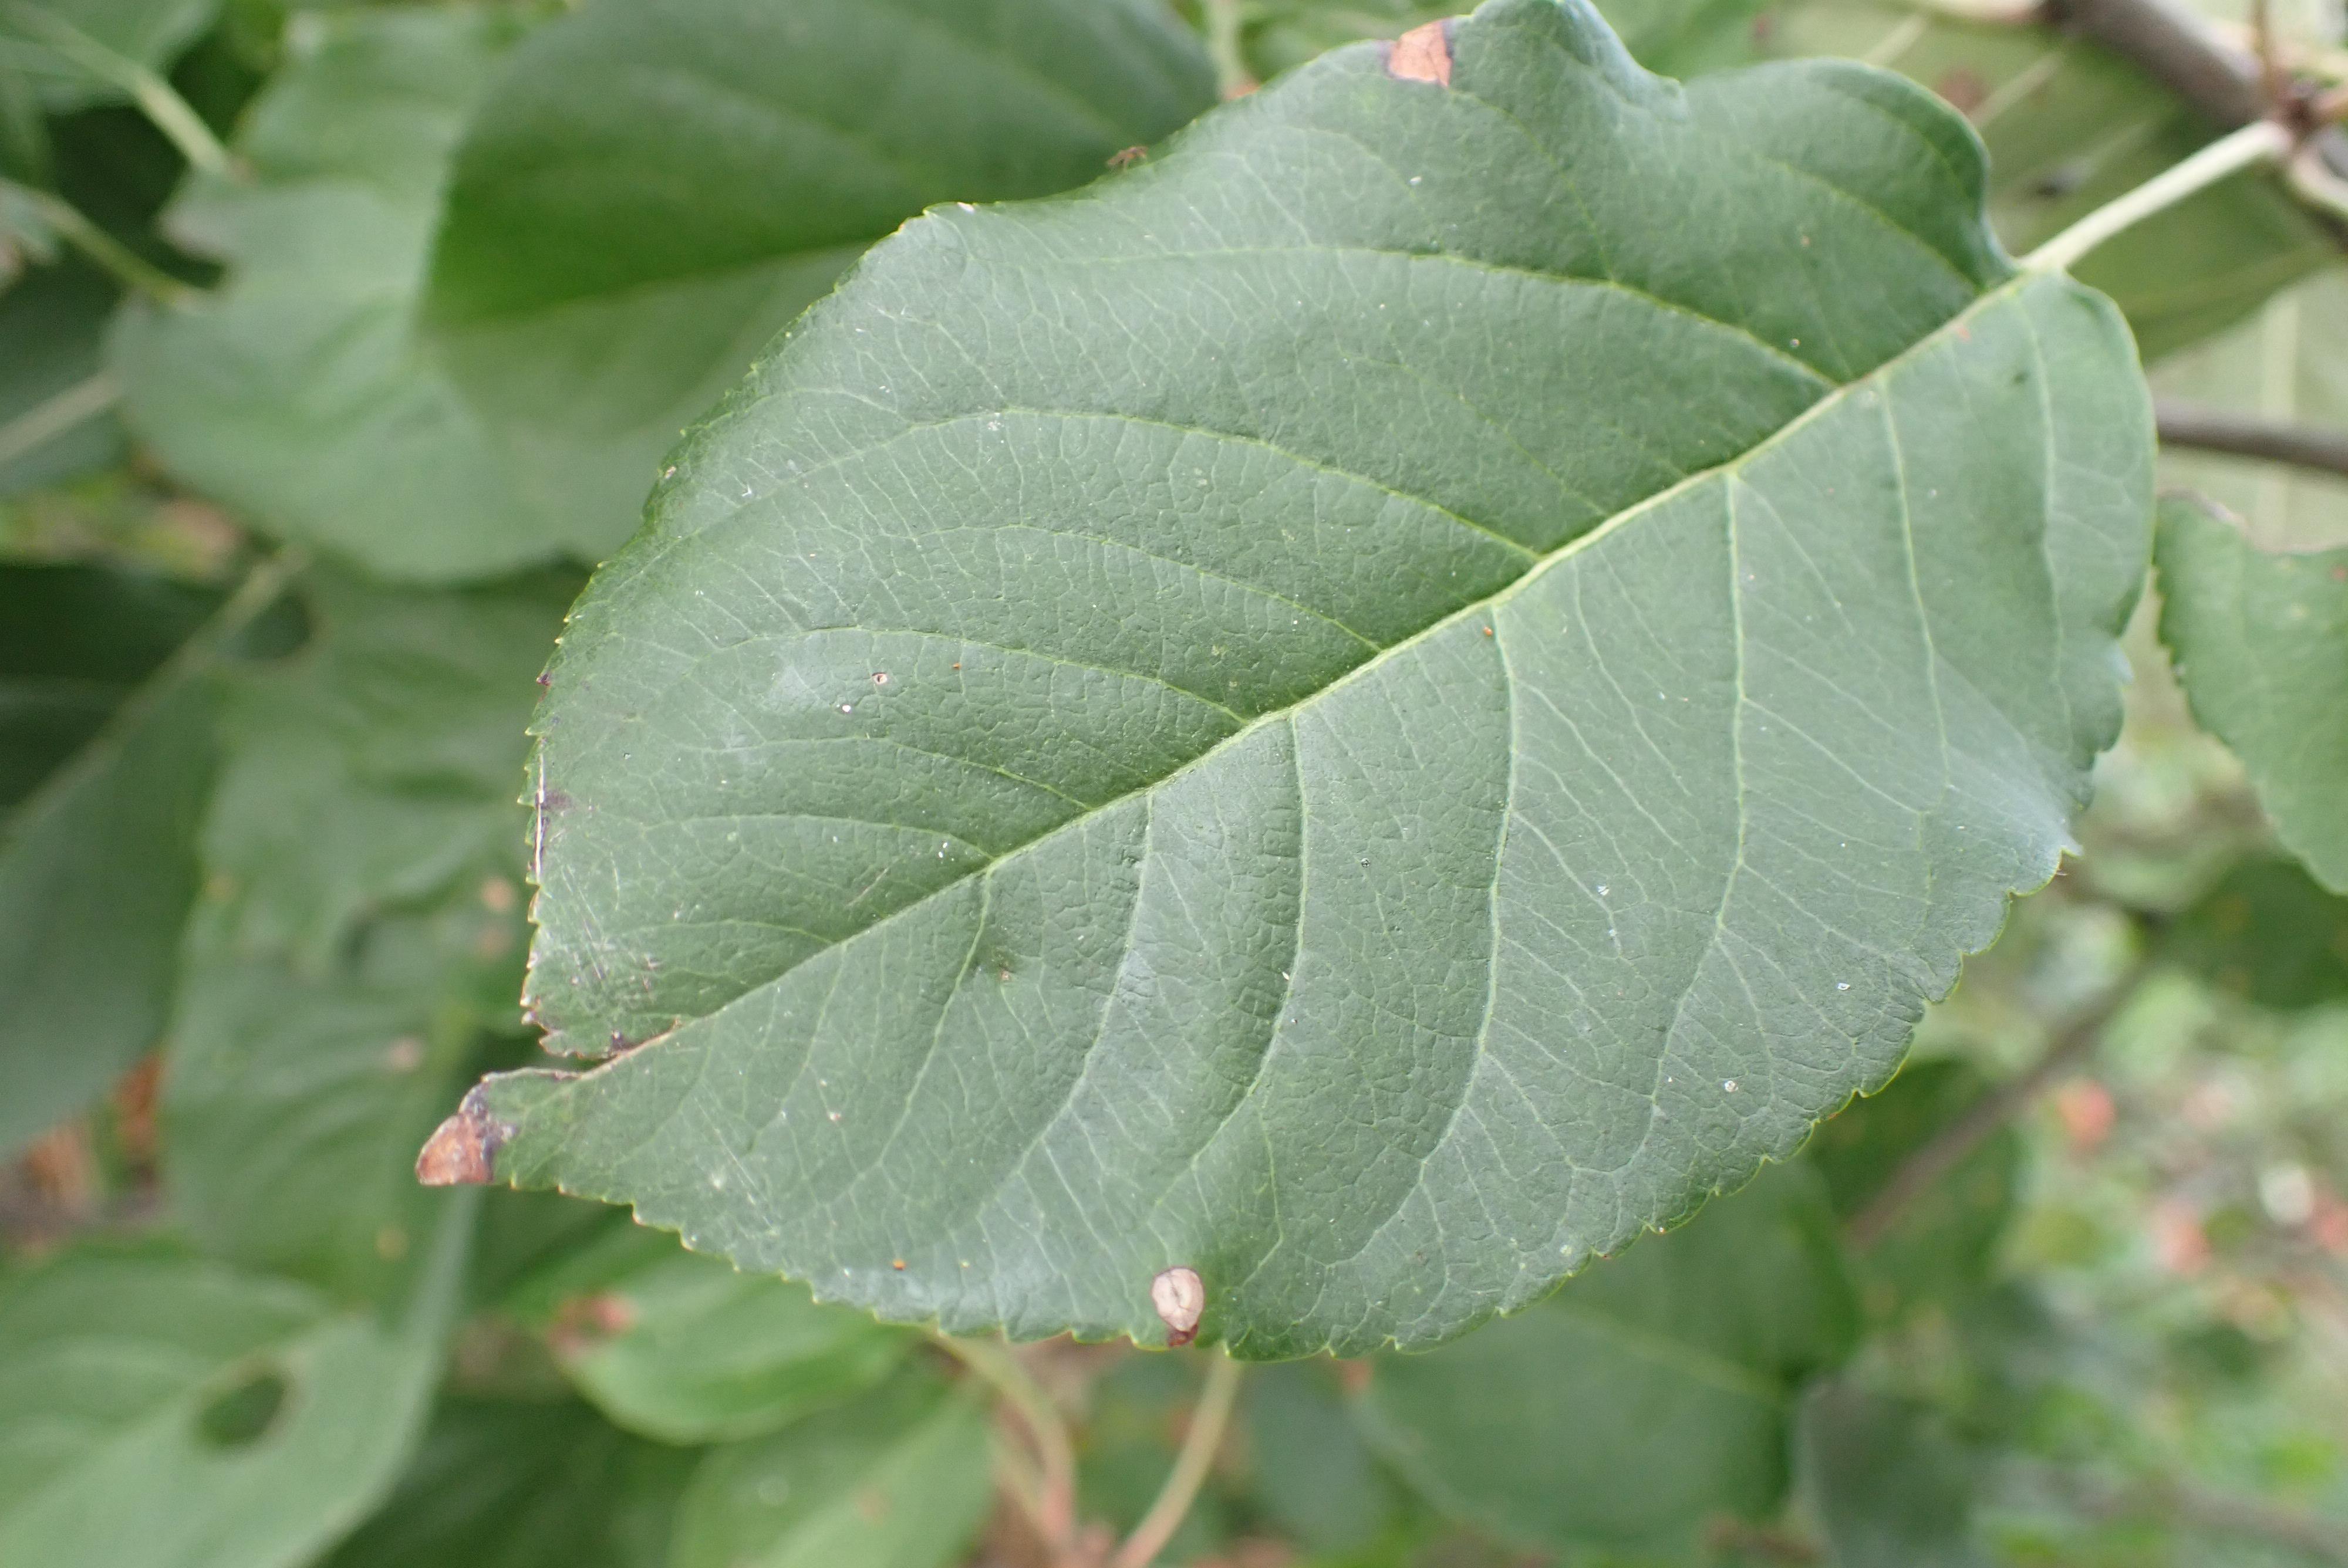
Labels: frog_eye_leaf_spot